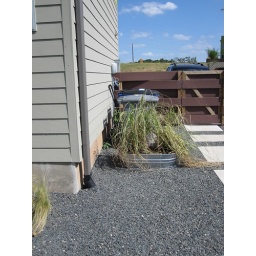
decorative grass in a horse trough